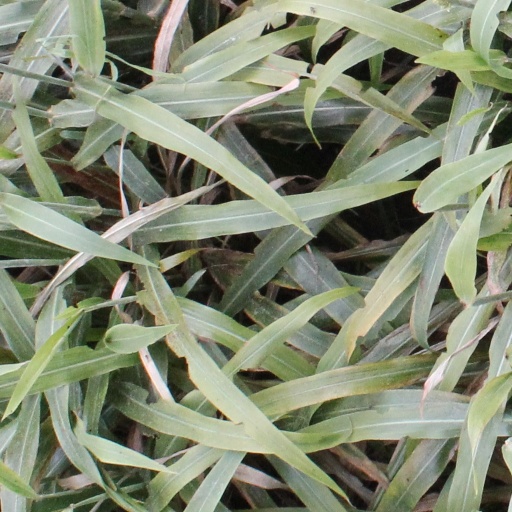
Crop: sorghum